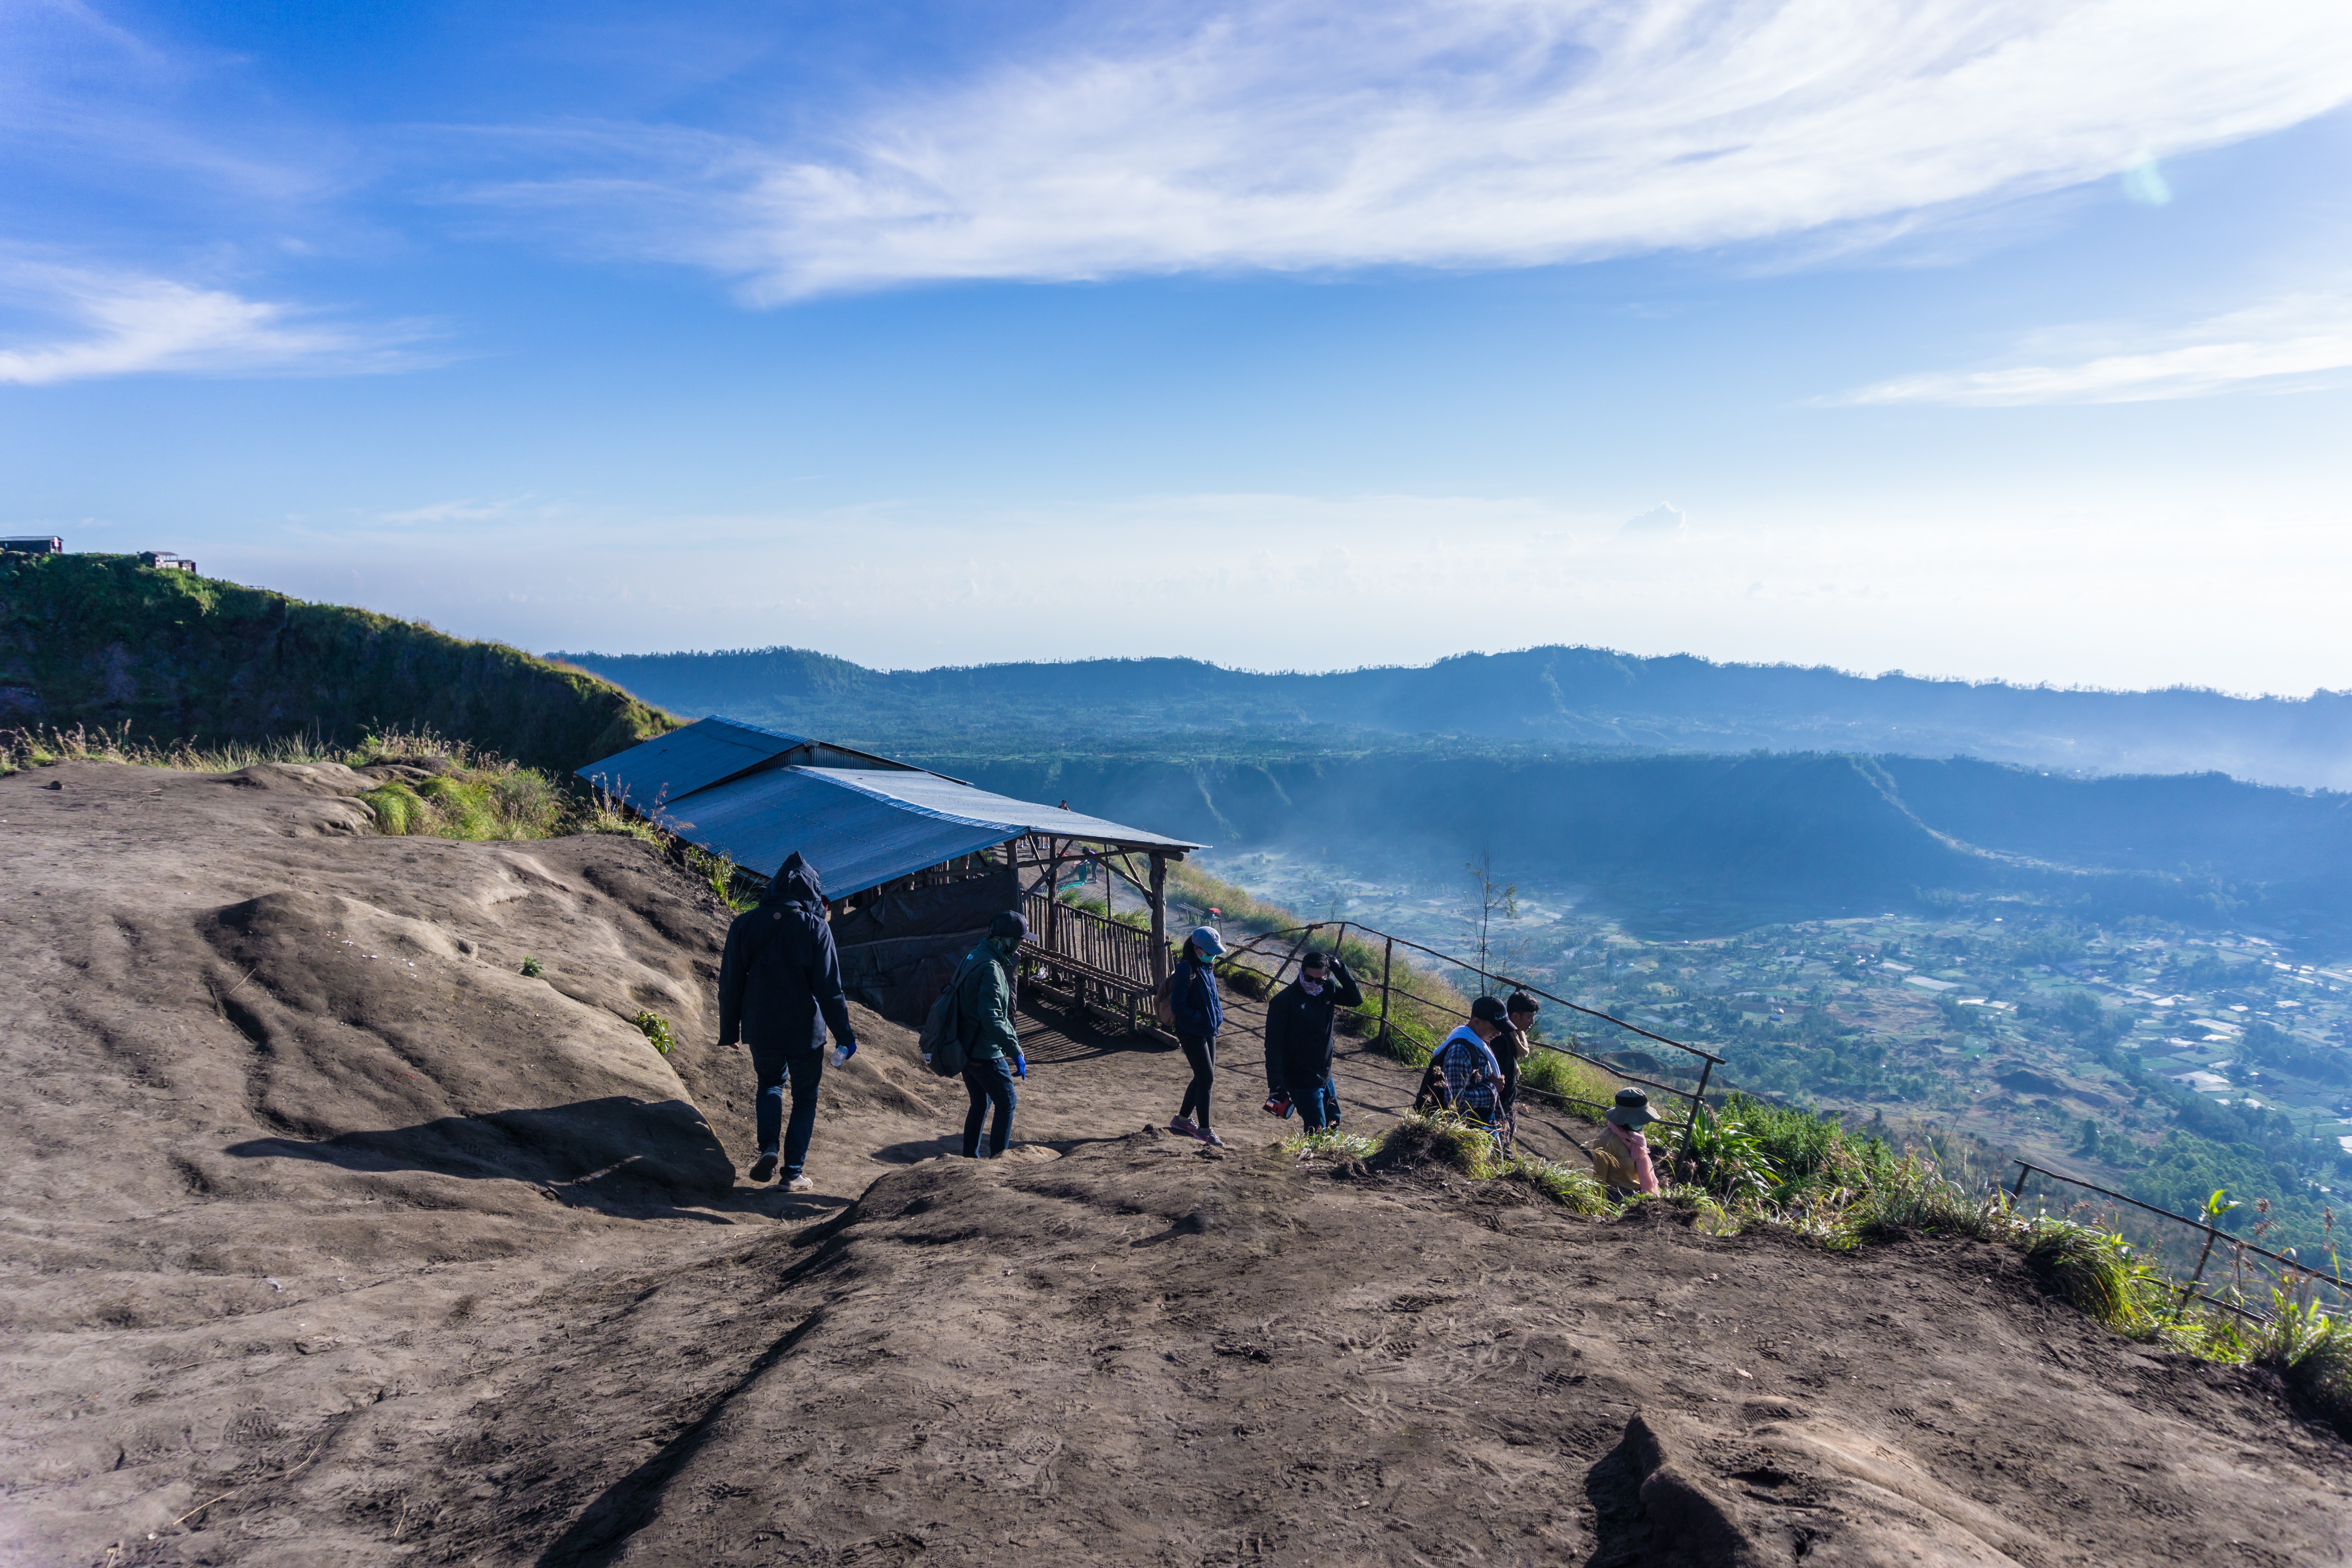
sea, wilderness, walking, mountain, hiking, trail, hill, adventure, mountain range, cliff, terrain, ridge, summit, mountaineering, geology, sports, backpacking, plateau, fell, outdoor recreation, mountainous landforms